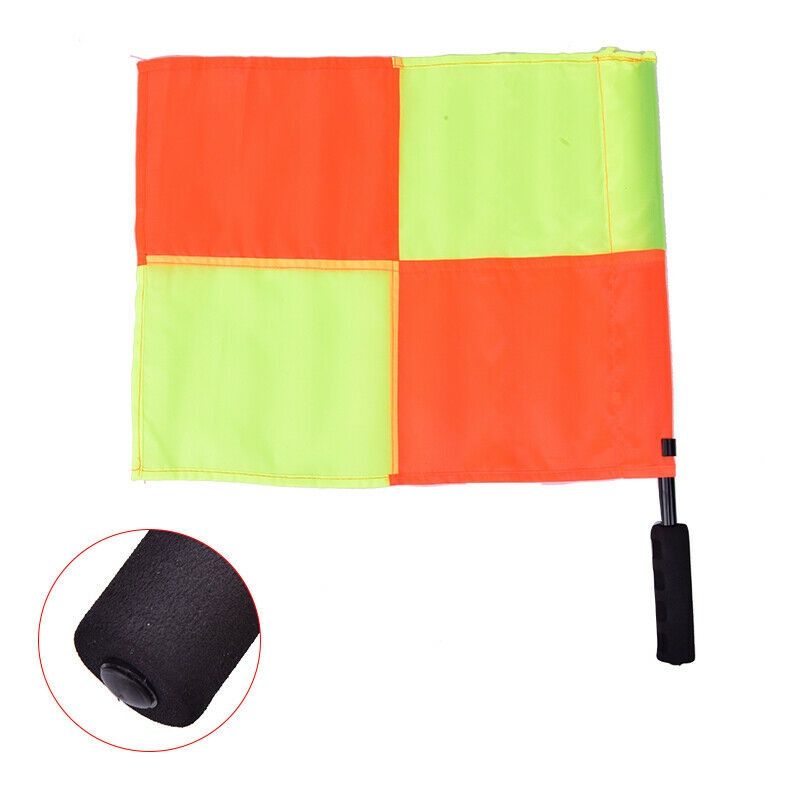
Soccer Referee Flag Professional Fair Football Linesman Sport Game Equipment FT
ITEM NAME:Soccer Referee Flag Professional Fair Football Linesman Sport Game Equipment FT.Type: soccer referee flags. Material: PE. Color: Yellow+Red. Due to the difference between different monitors, the picture may not reflect the actual color of the item. Size: 45.5cm 51cm.
Brand: Shop2IndiaBei
Category: Sporting Goods > Athletics > Coaching & Officiating > Officiating Flags